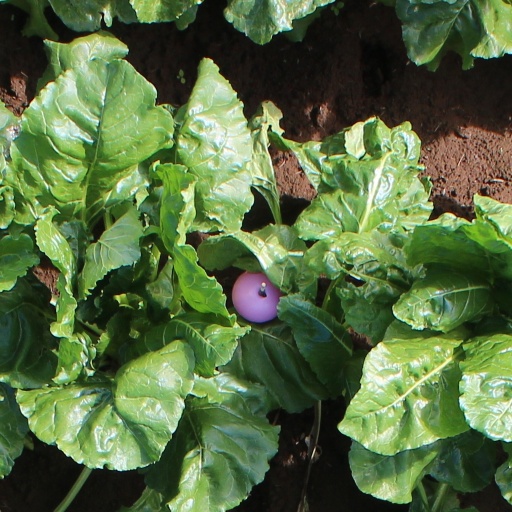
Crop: sugar beet